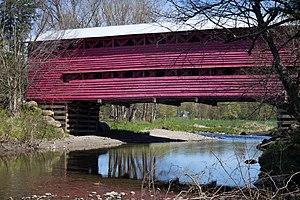
Rivière Filkars sous le pont Saint-André (2020-05-24)
Le pont Saint-André est un pont qui se situe à Saint-Sylvestre au Québec. Il a 24,08 m de long, 3,94 m de haut au portique, 5,94 m de largeur hors-tout et 4,19 m de largeur carrossable.
La rivière Filkars est un affluent de la rivière Beaurivage laquelle est un affluent de la rive ouest de la rivière Chaudière. Elle coule dans les municipalités de Saint-Sylvestre, Sainte-Agathe-de-Lotbinière et Saint-Patrice-de-Beaurivage, dans la municipalité régionale de comté de Lotbinière, dans la région administrative de Chaudière-Appalaches, au Québec, au Canada.